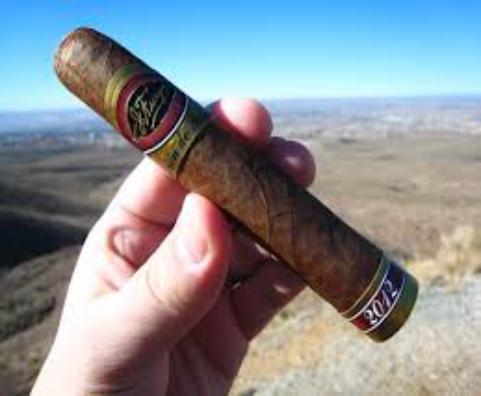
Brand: J Fuego
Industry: Necessities